Stellantis Argentina

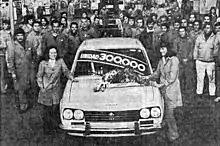
The vehicle number 300,000 produced by Peugeot in Argentina was a 504, which was its most successful car

After some irregularities detected in the IAFA's operations, a new company, SAFRAR ("Sociedad Anónima Franco Argentina de Automotores") was created in 1965. The company took over production of Peugeot models, launching the T48 (403 pickup) in 1967. Until 1973, when it was discontinued, 16,000 units were assembled. In 1969, SAFRAR launched the Peugeot 504 which would become not only an emblematic model for the brand but its most successful car for decades. Furthermore, at the moment of being discontinued, it had been the most produced models in the history of Argentine automotive, surpassing other legends like Renault 12 and Ford Falcon. It was produced until 1999 with near 400,000 units assembled. In 1973, the 404 pickup replaced its 403 counterpart, being produced until 1981.